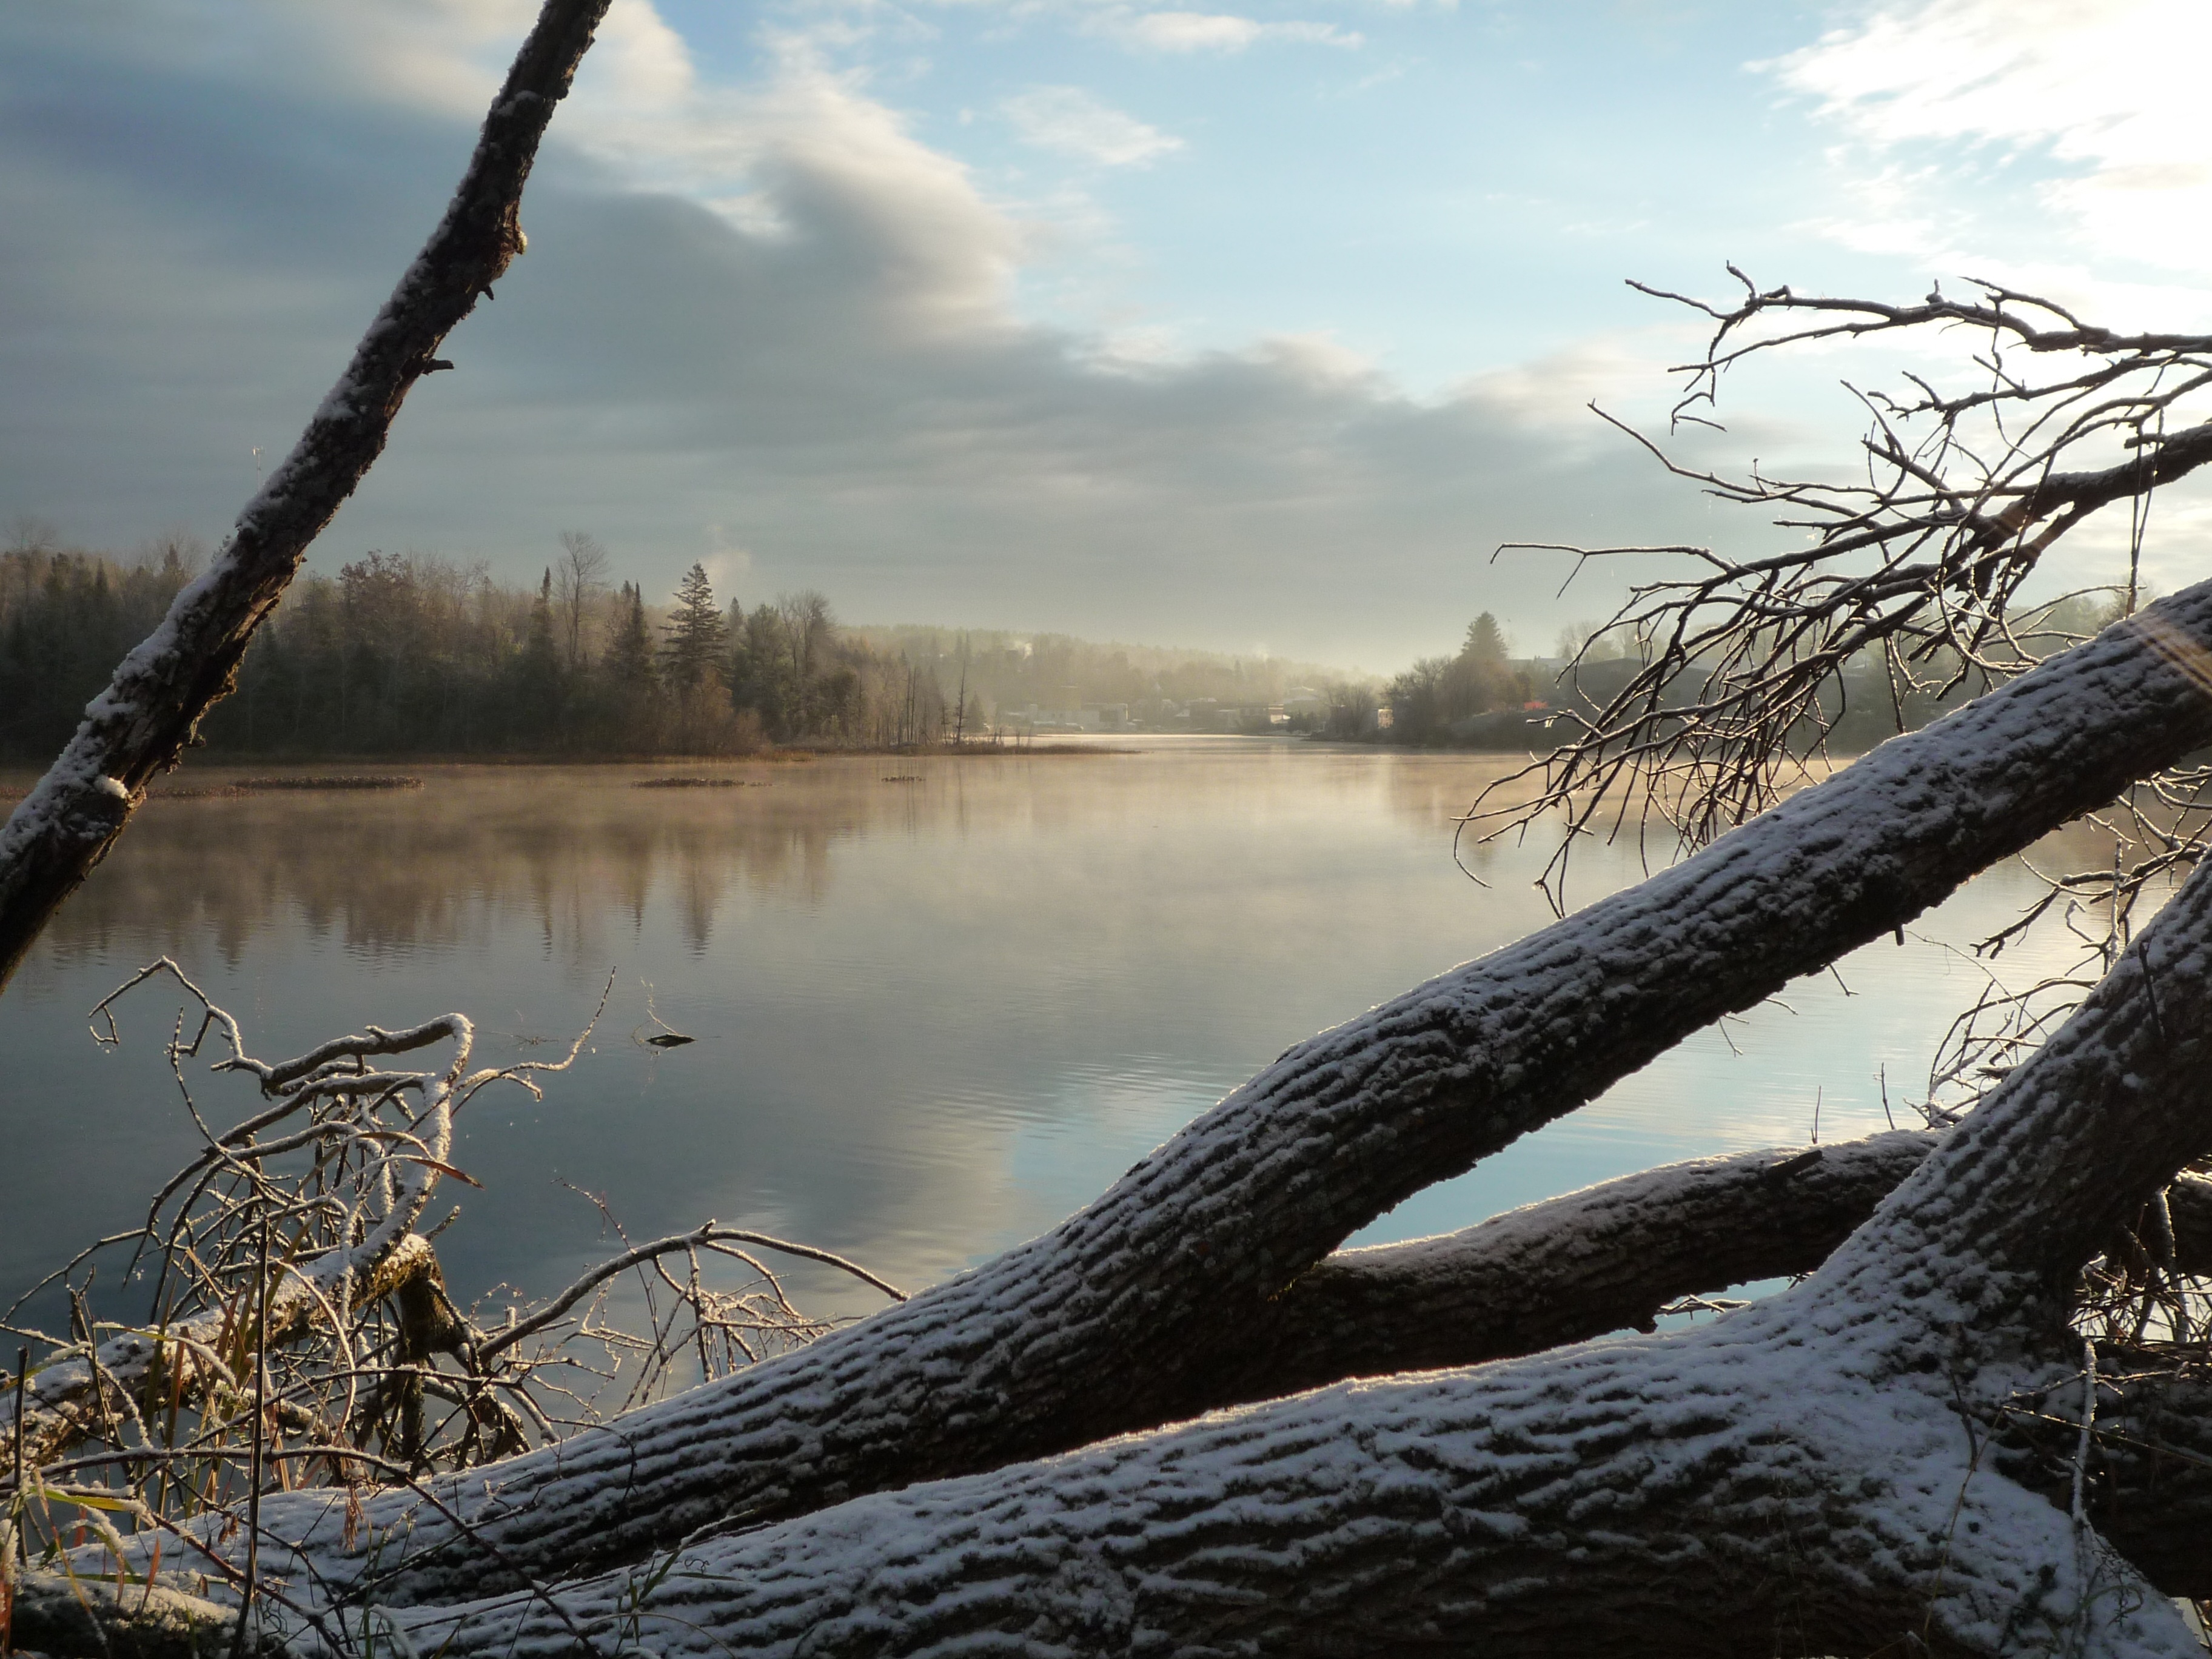
landscape, sea, tree, water, nature, outdoor, branch, snow, winter, sky, mist, morning, shore, lake, frost, dawn, river, country, environment, evening, rural, reflection, tranquil, scenic, autumn, scenery, season, waterway, wetland, nature landscape, woody plant